Kings Theatre (Brooklyn)

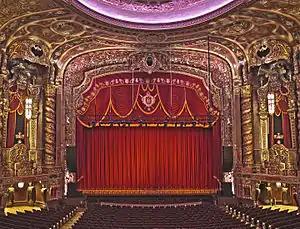
The renovated interior

The Van Der Molen family donated Wonder Morton to the New York Theatre Organ Society in 2011. The organ was removed from the family's home and placed in storage for an anticipated return to the restored Kings Theatre. The renovation budget, however, did not include the $650,000 cost of relocating and reinstalling the organ. In December 2014, the theater's developer ACE Theatrical Group agreed to help develop an electronic reproduction of the Wonder Morton. The donated pipe work would be sold or donated to a suitable venue. The rest of Van Der Molen's organ, which was not part of the original Wonder Morton, is in the collection of the University of Oklahoma.